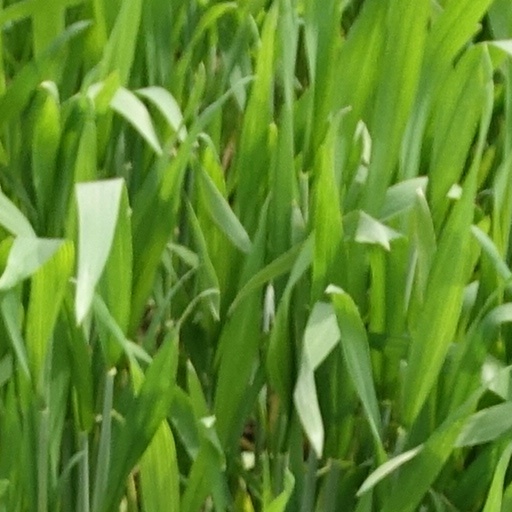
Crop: wheat